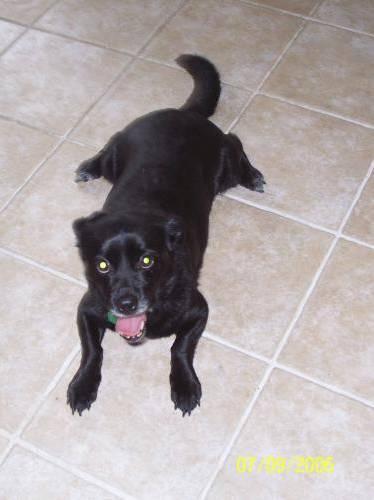
dog